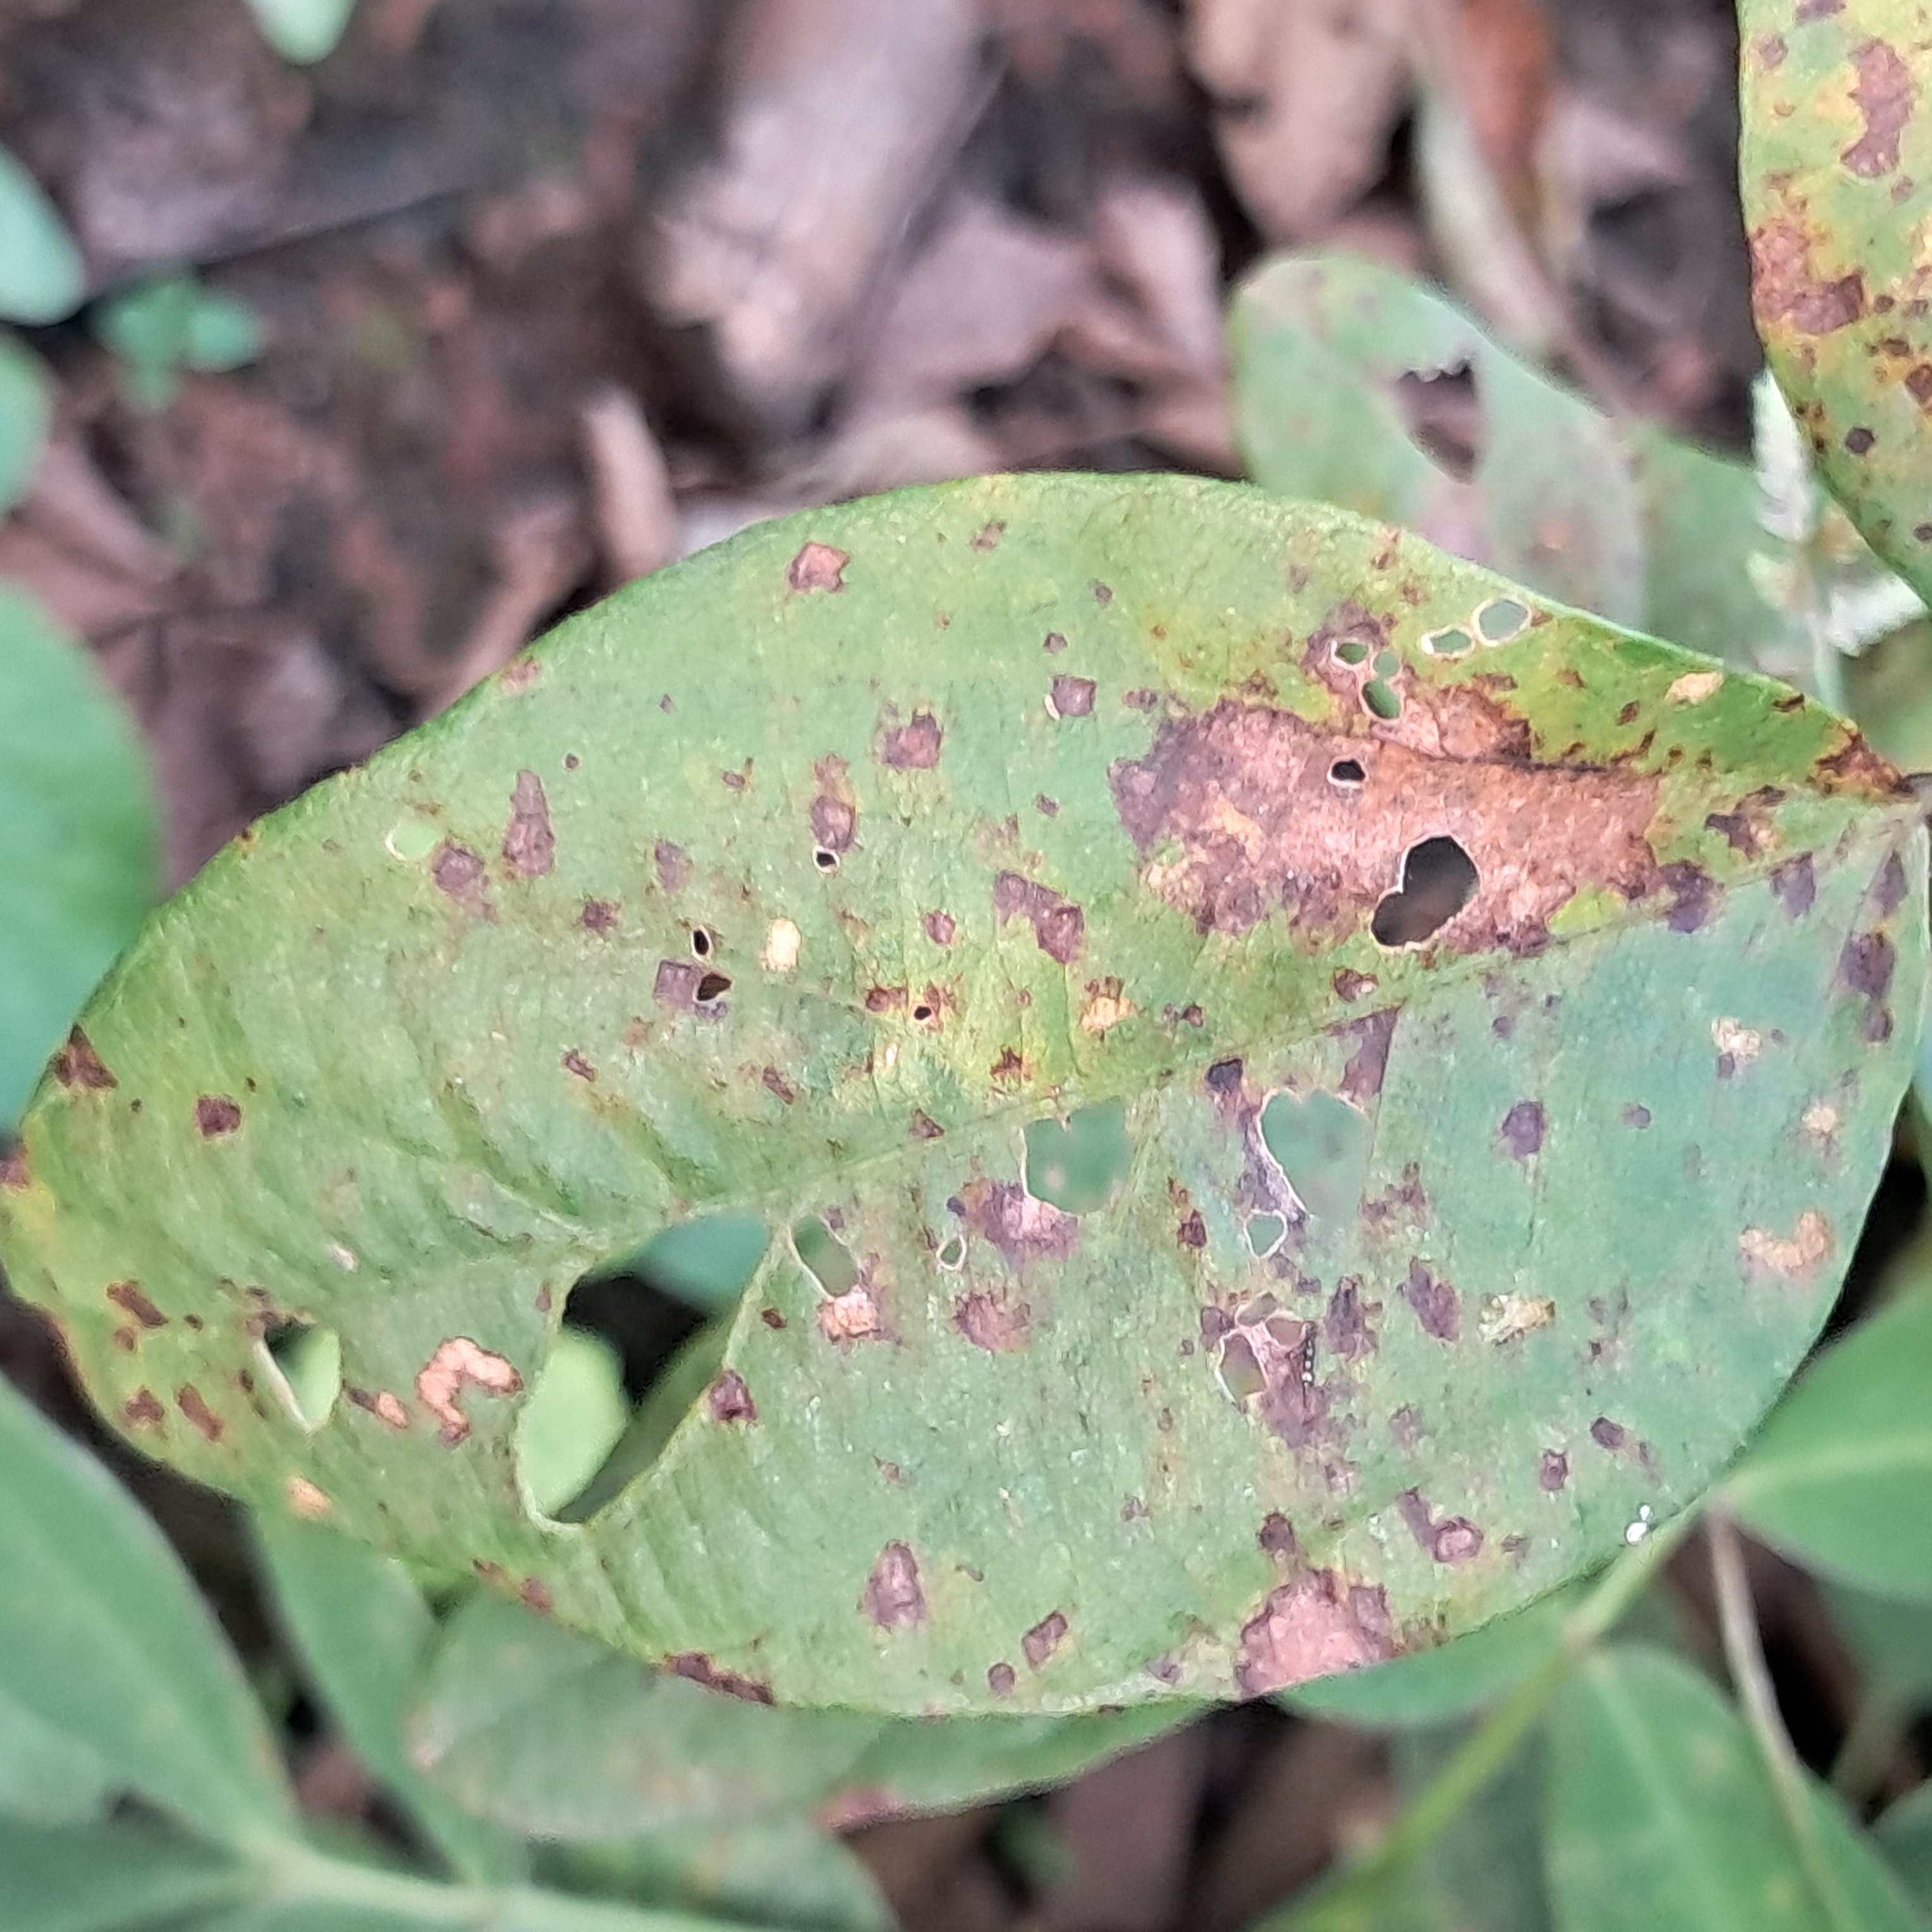
Label: Rust